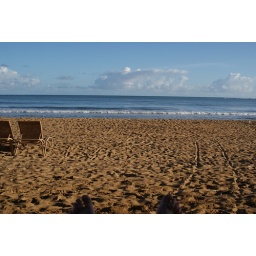
Puerto Rico, and my own toes as I sat in a beach chair early one morning.